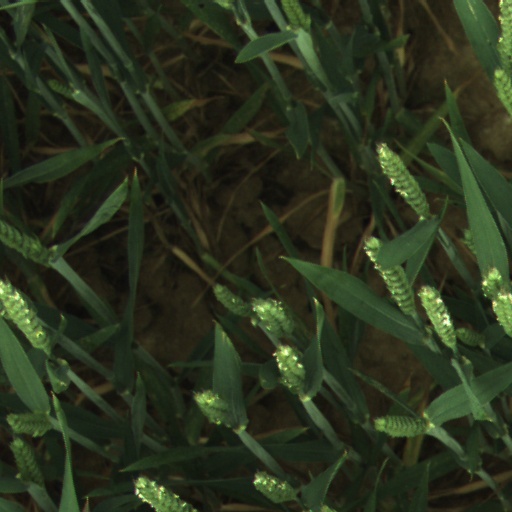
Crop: wheat